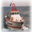
Label: ship